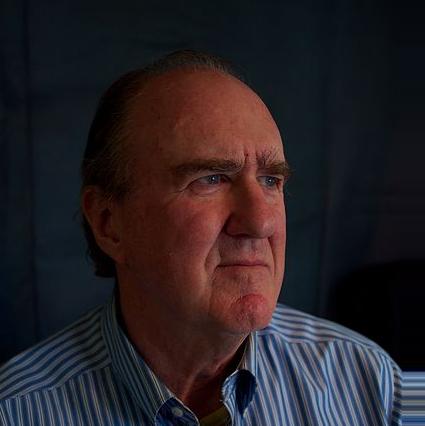
Age: 70